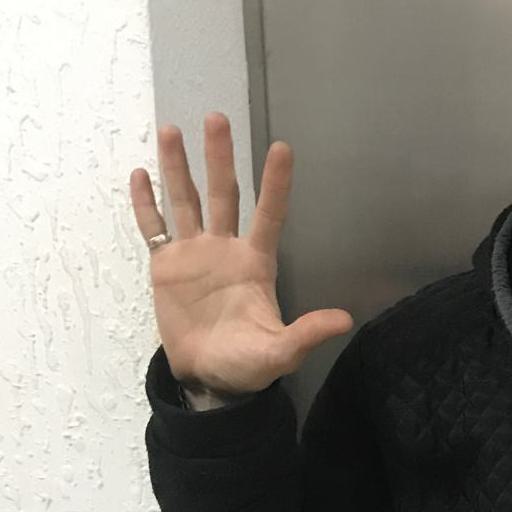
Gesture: palm